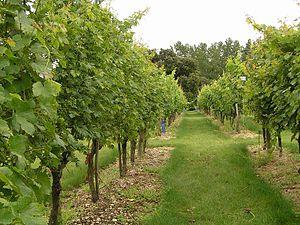
Cherves-Richemont est une commune du Sud-Ouest de la France située dans le département de la Charente. Cette commune compte 2 420 habitants d'après le dernier rescensement en 2008. Elle s'étend sur 37,9 km² pour une densité de 63,5 hab./km².
La viticulture est l'activité agricole consistant à cultiver une certaine variété de vigne produisant un fruit pour la consommation humaine : le raisin. Les vignes cultivées en viticulture sont des cultivars de sous-espèces du genre Vitis dénommés cépages.